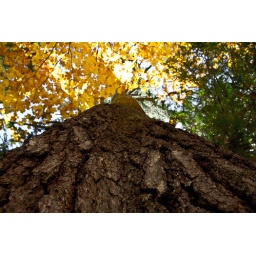
I sat underneath the old pine tree and took this straight up. The Turning maple added some nice color.